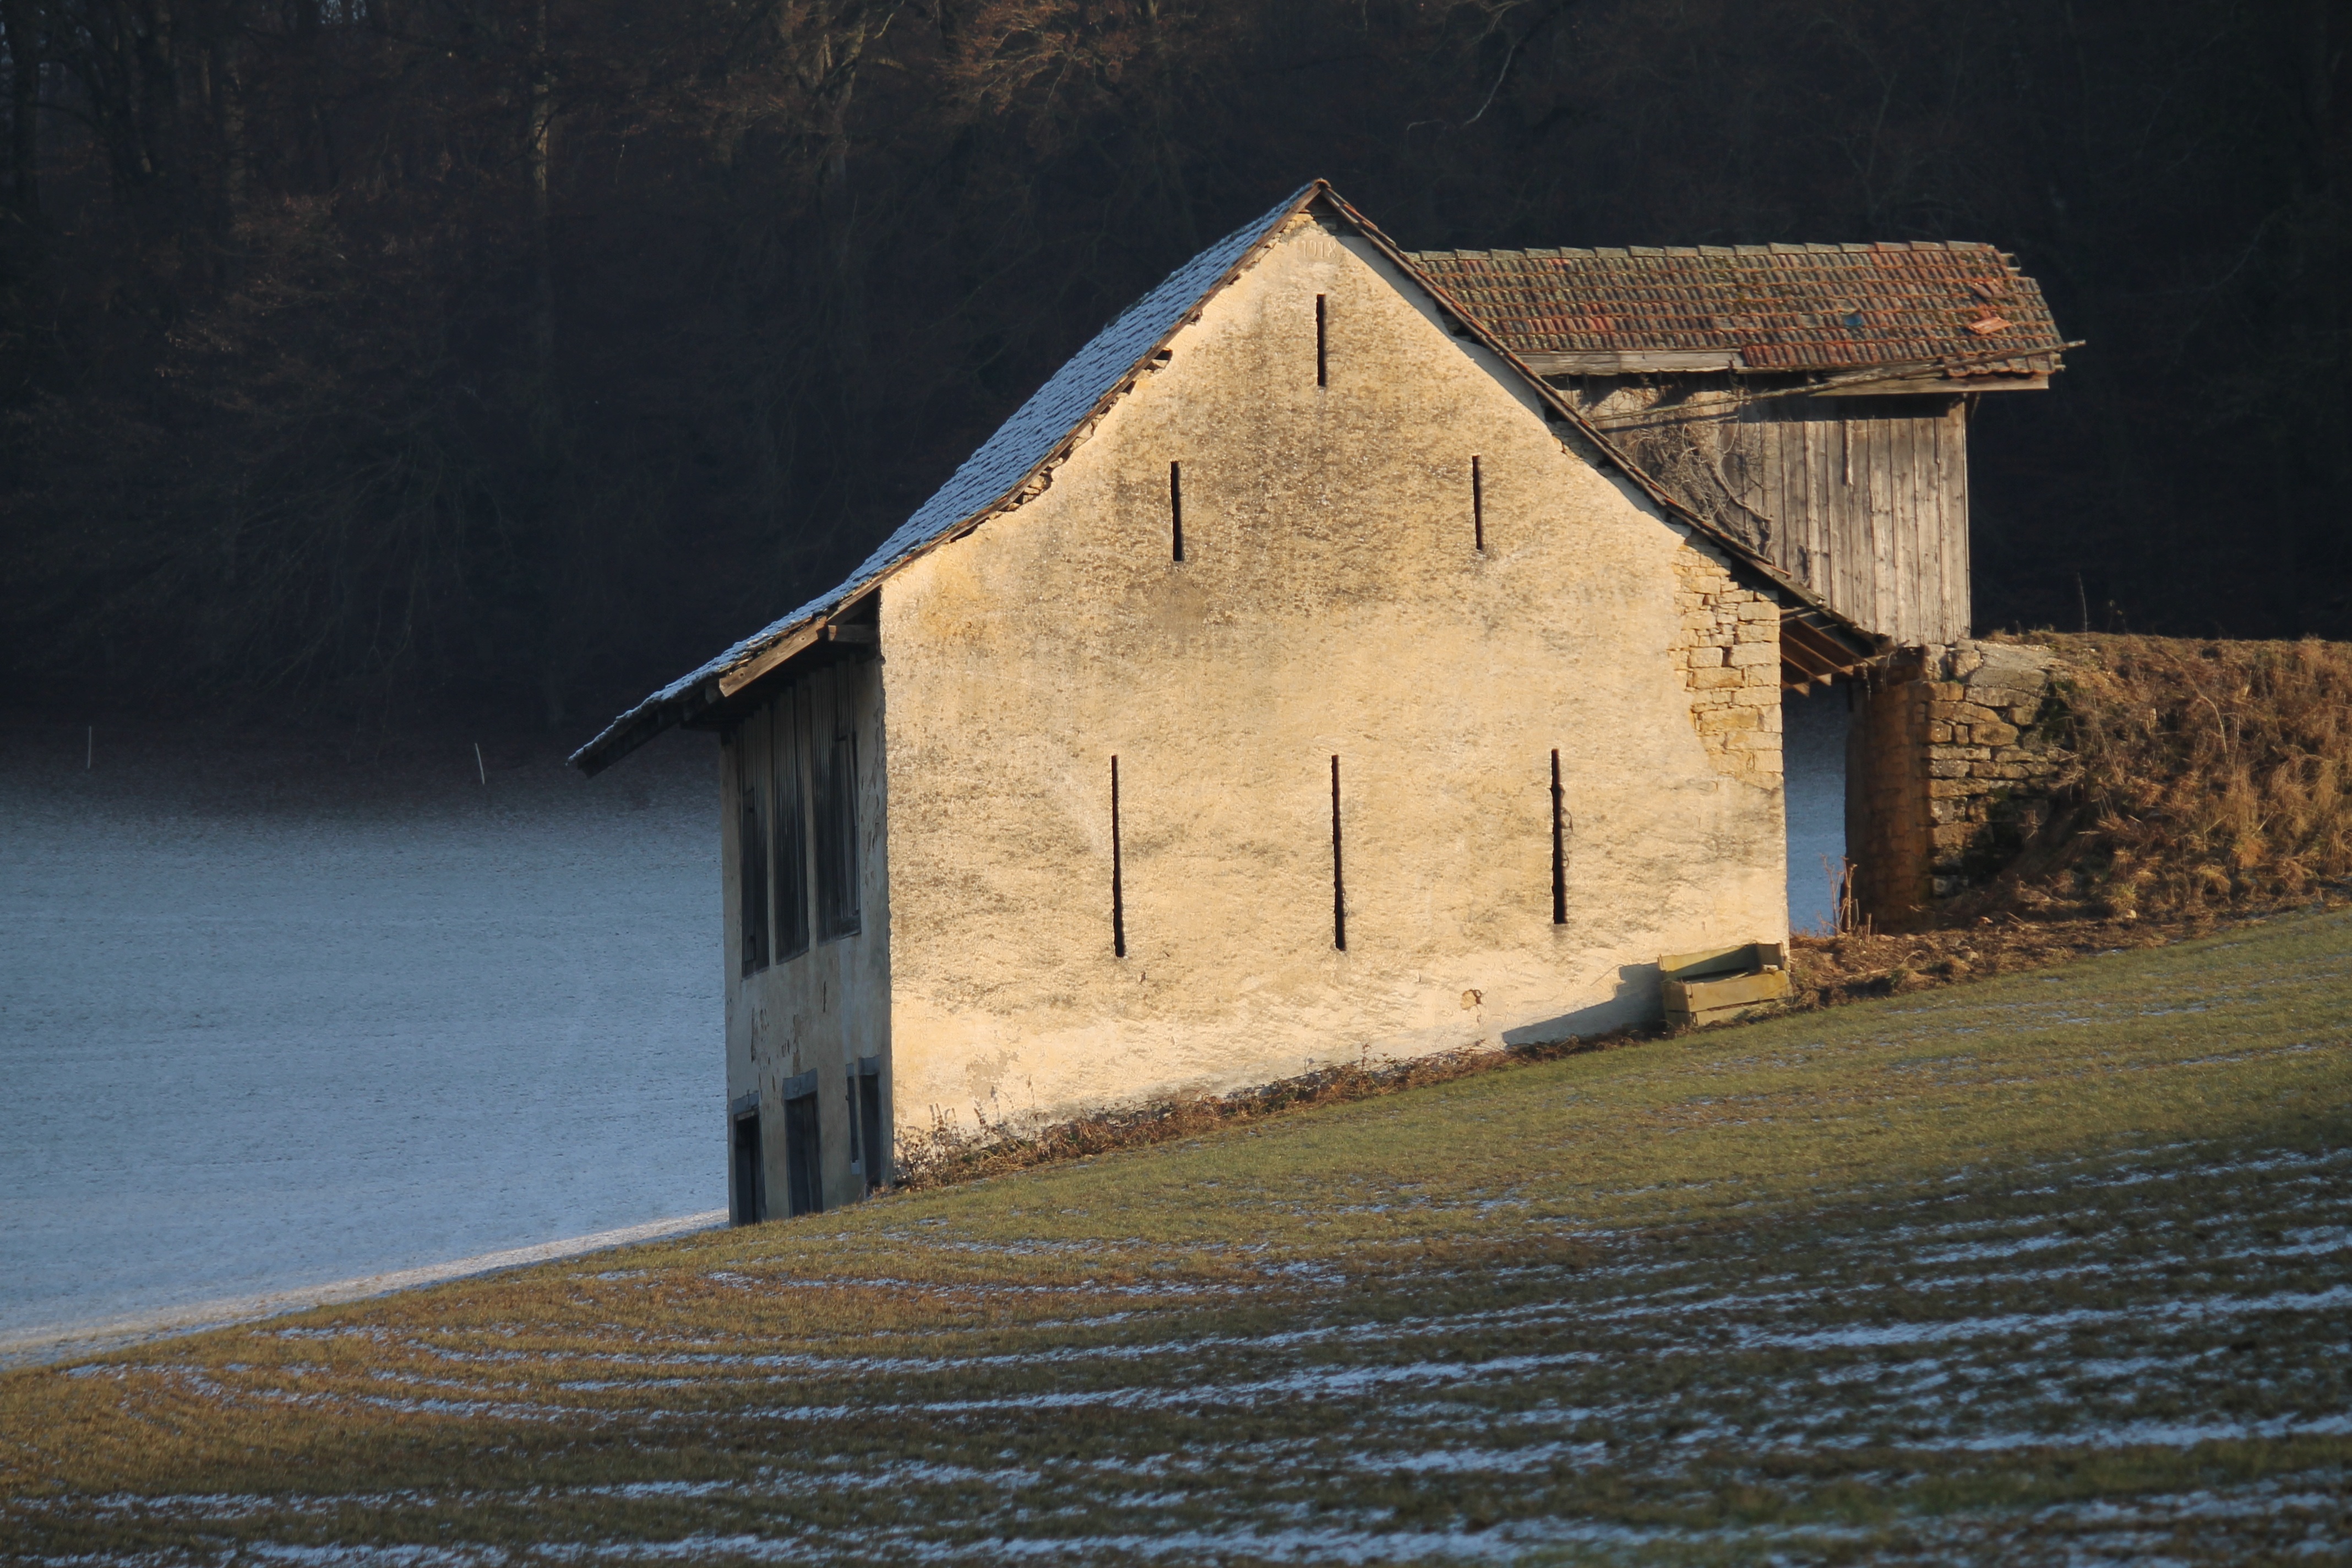
winter, wood, field, house, building, barn, home, wall, alone, church, chapel, lonely, old building, loneliness, leave, rural area, lonely house, ancient history